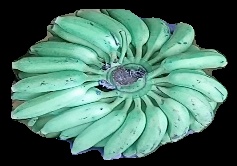
Variety: elakki-bale
Grade: grade1